Question: Please indicate a possible affordance area of the knife that can be used for holding
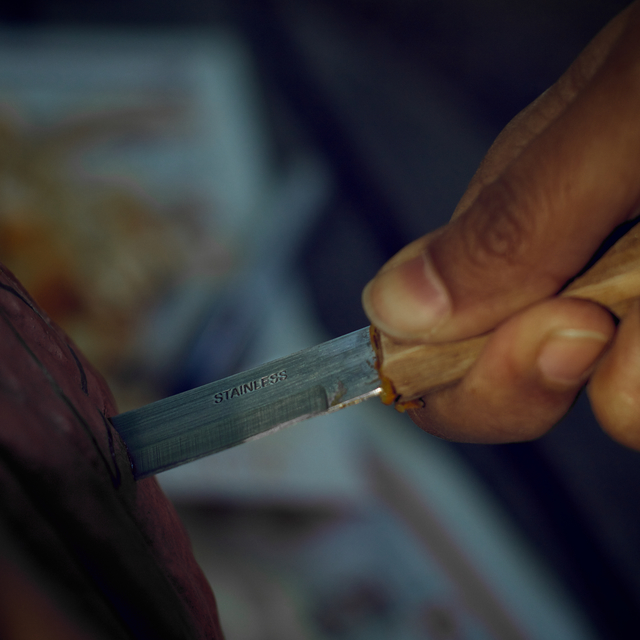
Answer: [364.495, 222.667, 639.789, 410.902]